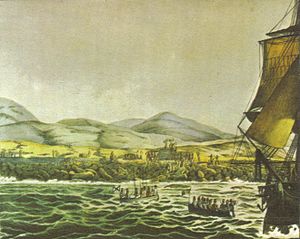
Rjurik-ekspeditionen / Ekspeditionens forløb / Fra Skt. Petersborg til Kamtjatka
Rjurik til ankers ved Påskeøen (Tegning af Louis Choris)
Den russiske Rjurik-ekspedition var en verdensomsejling, som gennemførtes fra 30. juli 1815 til 3. august 1818 under kommando af Otto von Kotzebue. Det overordnede formål var at opdage og undersøge Nordvestpassagen. Ekspeditionen med krigsskibet Rjurik blev udrustet og finansieret af den russiske greve, tidligere rigskansler Nikolaj Rumjantsev. Det skete med tsar tsar Aleksander 1.s fulde opbakning. På grund af dårlige vejrforhold nåede ekspeditionen dog ikke sit mål og vendte hjem tidligere end det var planen. Ekspeditionens historiske betydning ligger i de talrige nye opdagelser langs hele dens sejlrute såvel som de menneskelige og kulturelle erfaringer, som besætningen bragte med sig hjem fra den tre år lange rejse.